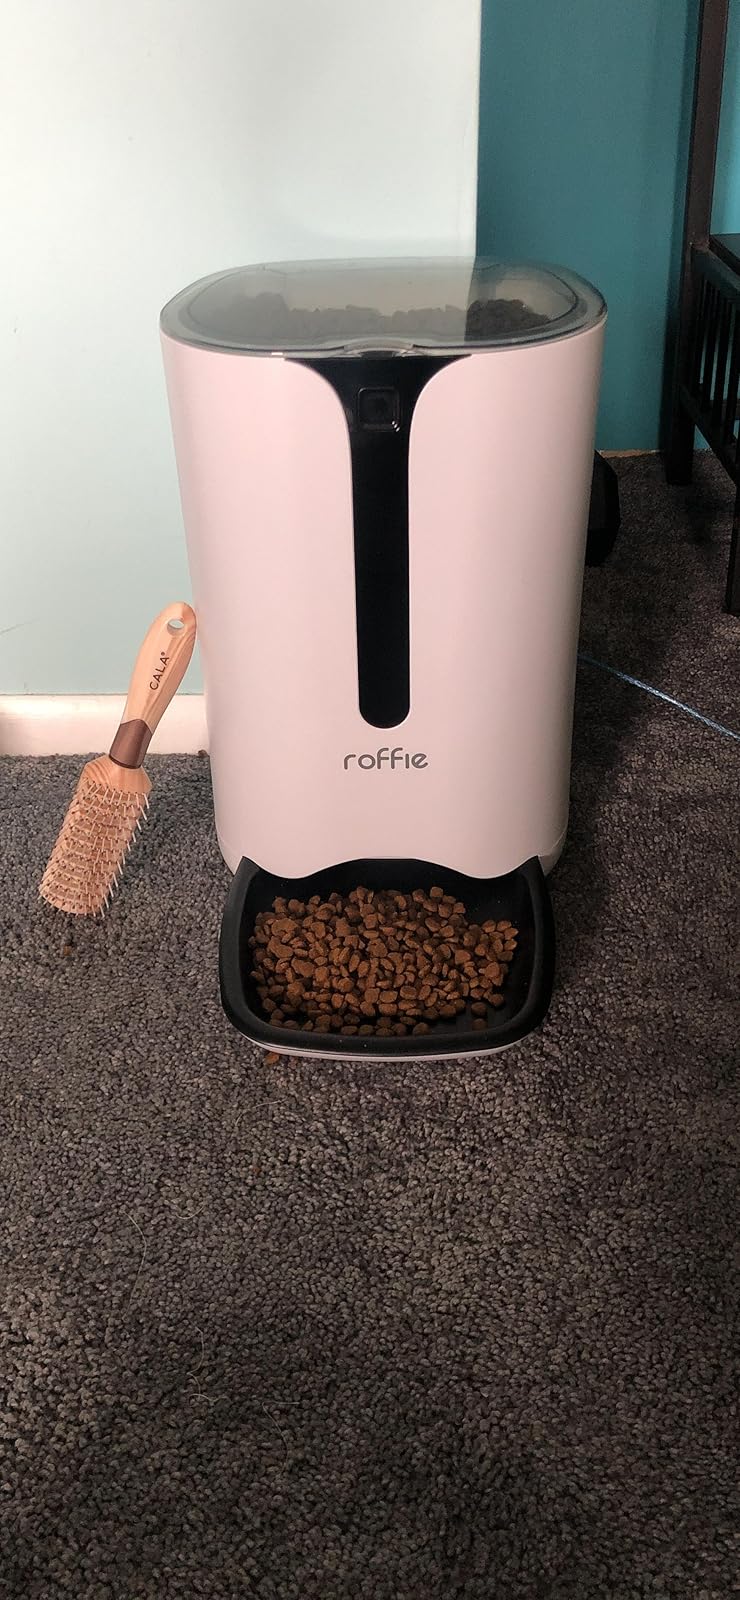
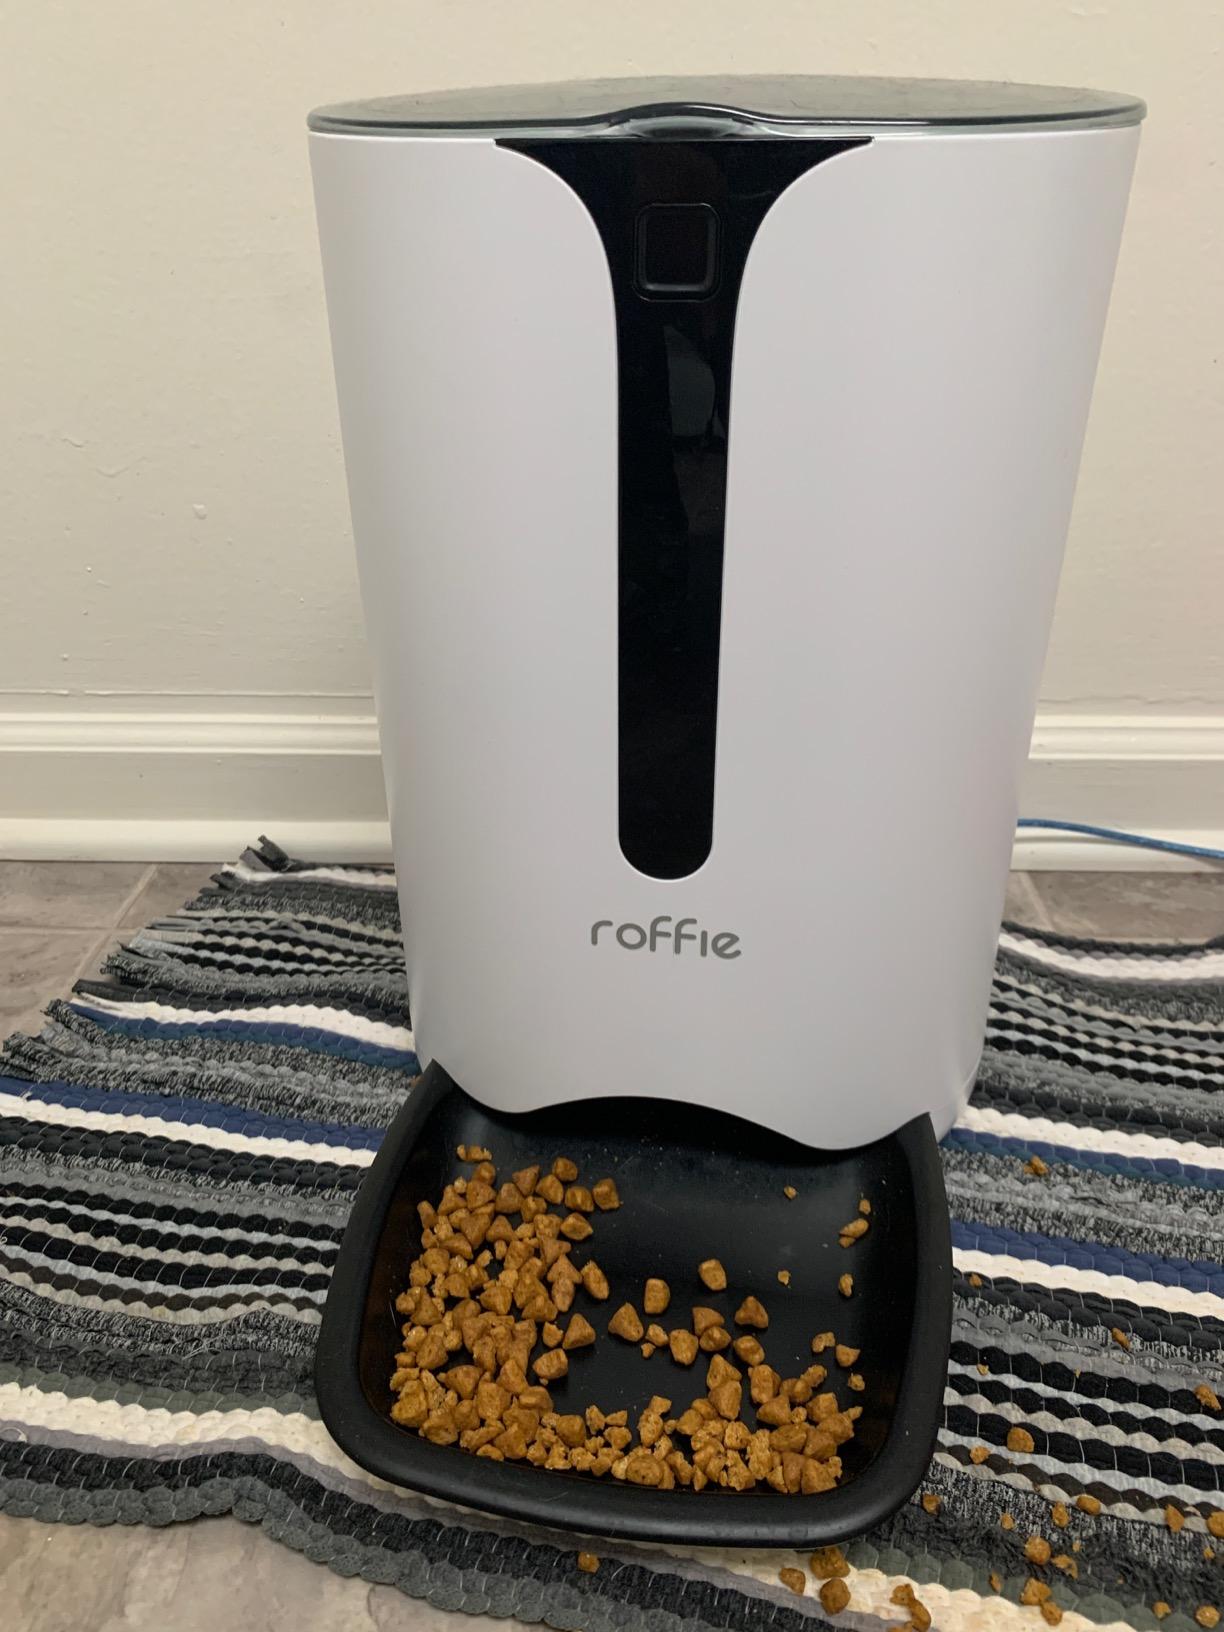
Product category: items_feeder
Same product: yes